Iran–Russia relations

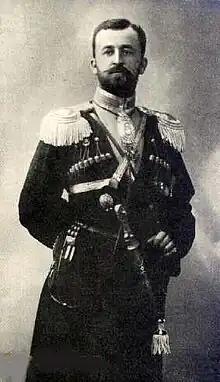
Colonel V. Liakhov was notorious for shelling the National Iranian Assembly in 1911.

In 1907, Russia and Britain divided Iran into three segments that served their mutual interests, in the Anglo-Russian Convention of 1907. The Russians gained control over the northern areas of Iran, which included the cities of Tabriz, Tehran, Mashad, and Isfahan. The British were given the southeastern region and control of the Persian Gulf, and the territory between the two regions was classified as neutral territory.